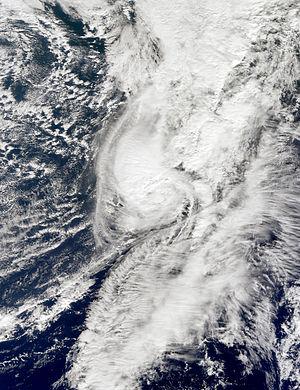
La saison cyclonique 2010 dans l'océan Atlantique nord s'est déroulée du 1ᵉʳ juin 2010 au 30 novembre 2010, selon la définition de l'Organisation météorologique mondiale. Elle liste une vingtaine de cyclones à la suite d'une Niña saisonnière modérée. La saison cyclonique 2010 est, après celles de 1995 et 1887, est la troisième plus longue liste cyclonique, avec 19. L'activité cyclonique 2010 de l'Atlantique nord a surpassé la saison cyclonique de la même année dans le nord-ouest de l'océan Pacifique.